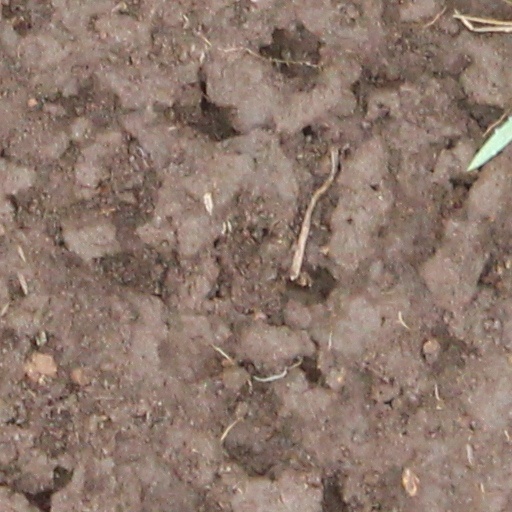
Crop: wheat